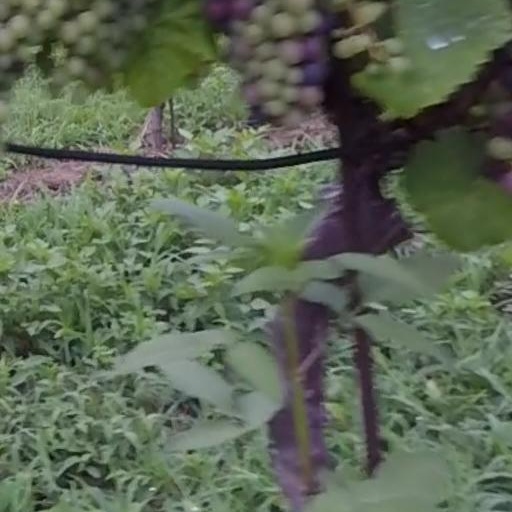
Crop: grape